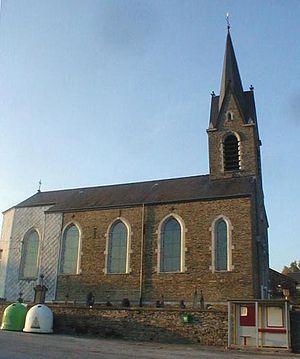
Noirefontaine est une section de la ville belge de Bouillon située en Région wallonne dans la province de Luxembourg.